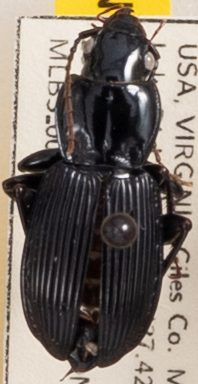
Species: Pterostichus coracinus
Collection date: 2022-08-23 04:00:00
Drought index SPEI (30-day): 1.13
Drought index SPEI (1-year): -0.46
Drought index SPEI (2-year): -0.39